Elisabeth Christine of Brunswick-Wolfenbüttel, Crown Princess of Prussia

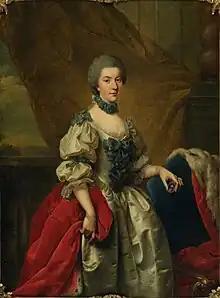
Portrait by Johann Georg Ziesenis, 1765

Elisabeth Christine Ulrike of Brunswick-Wolfenbüttel (8 November 1746 – 18 February 1840), was Crown Princess of Prussia as the first wife of Crown Prince Frederick William, her cousin and the future king, Frederick William II of Prussia.